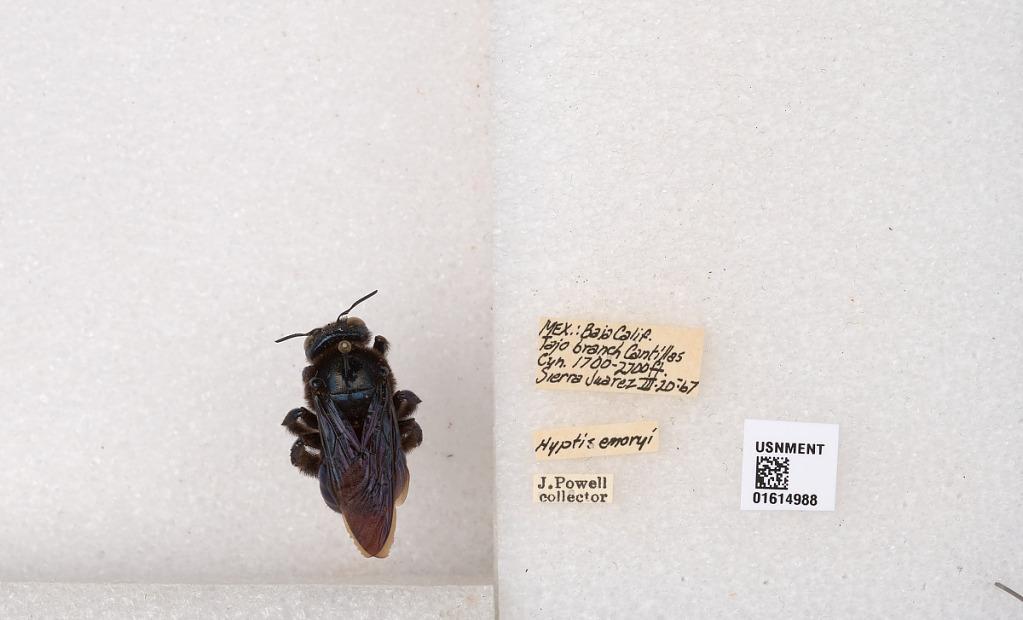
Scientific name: Xylocopa
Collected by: J. Powell
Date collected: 1967-3-20
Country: Mexico
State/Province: Baja California
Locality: Tajo branch Cantillas Canyon, Sierra Juarez